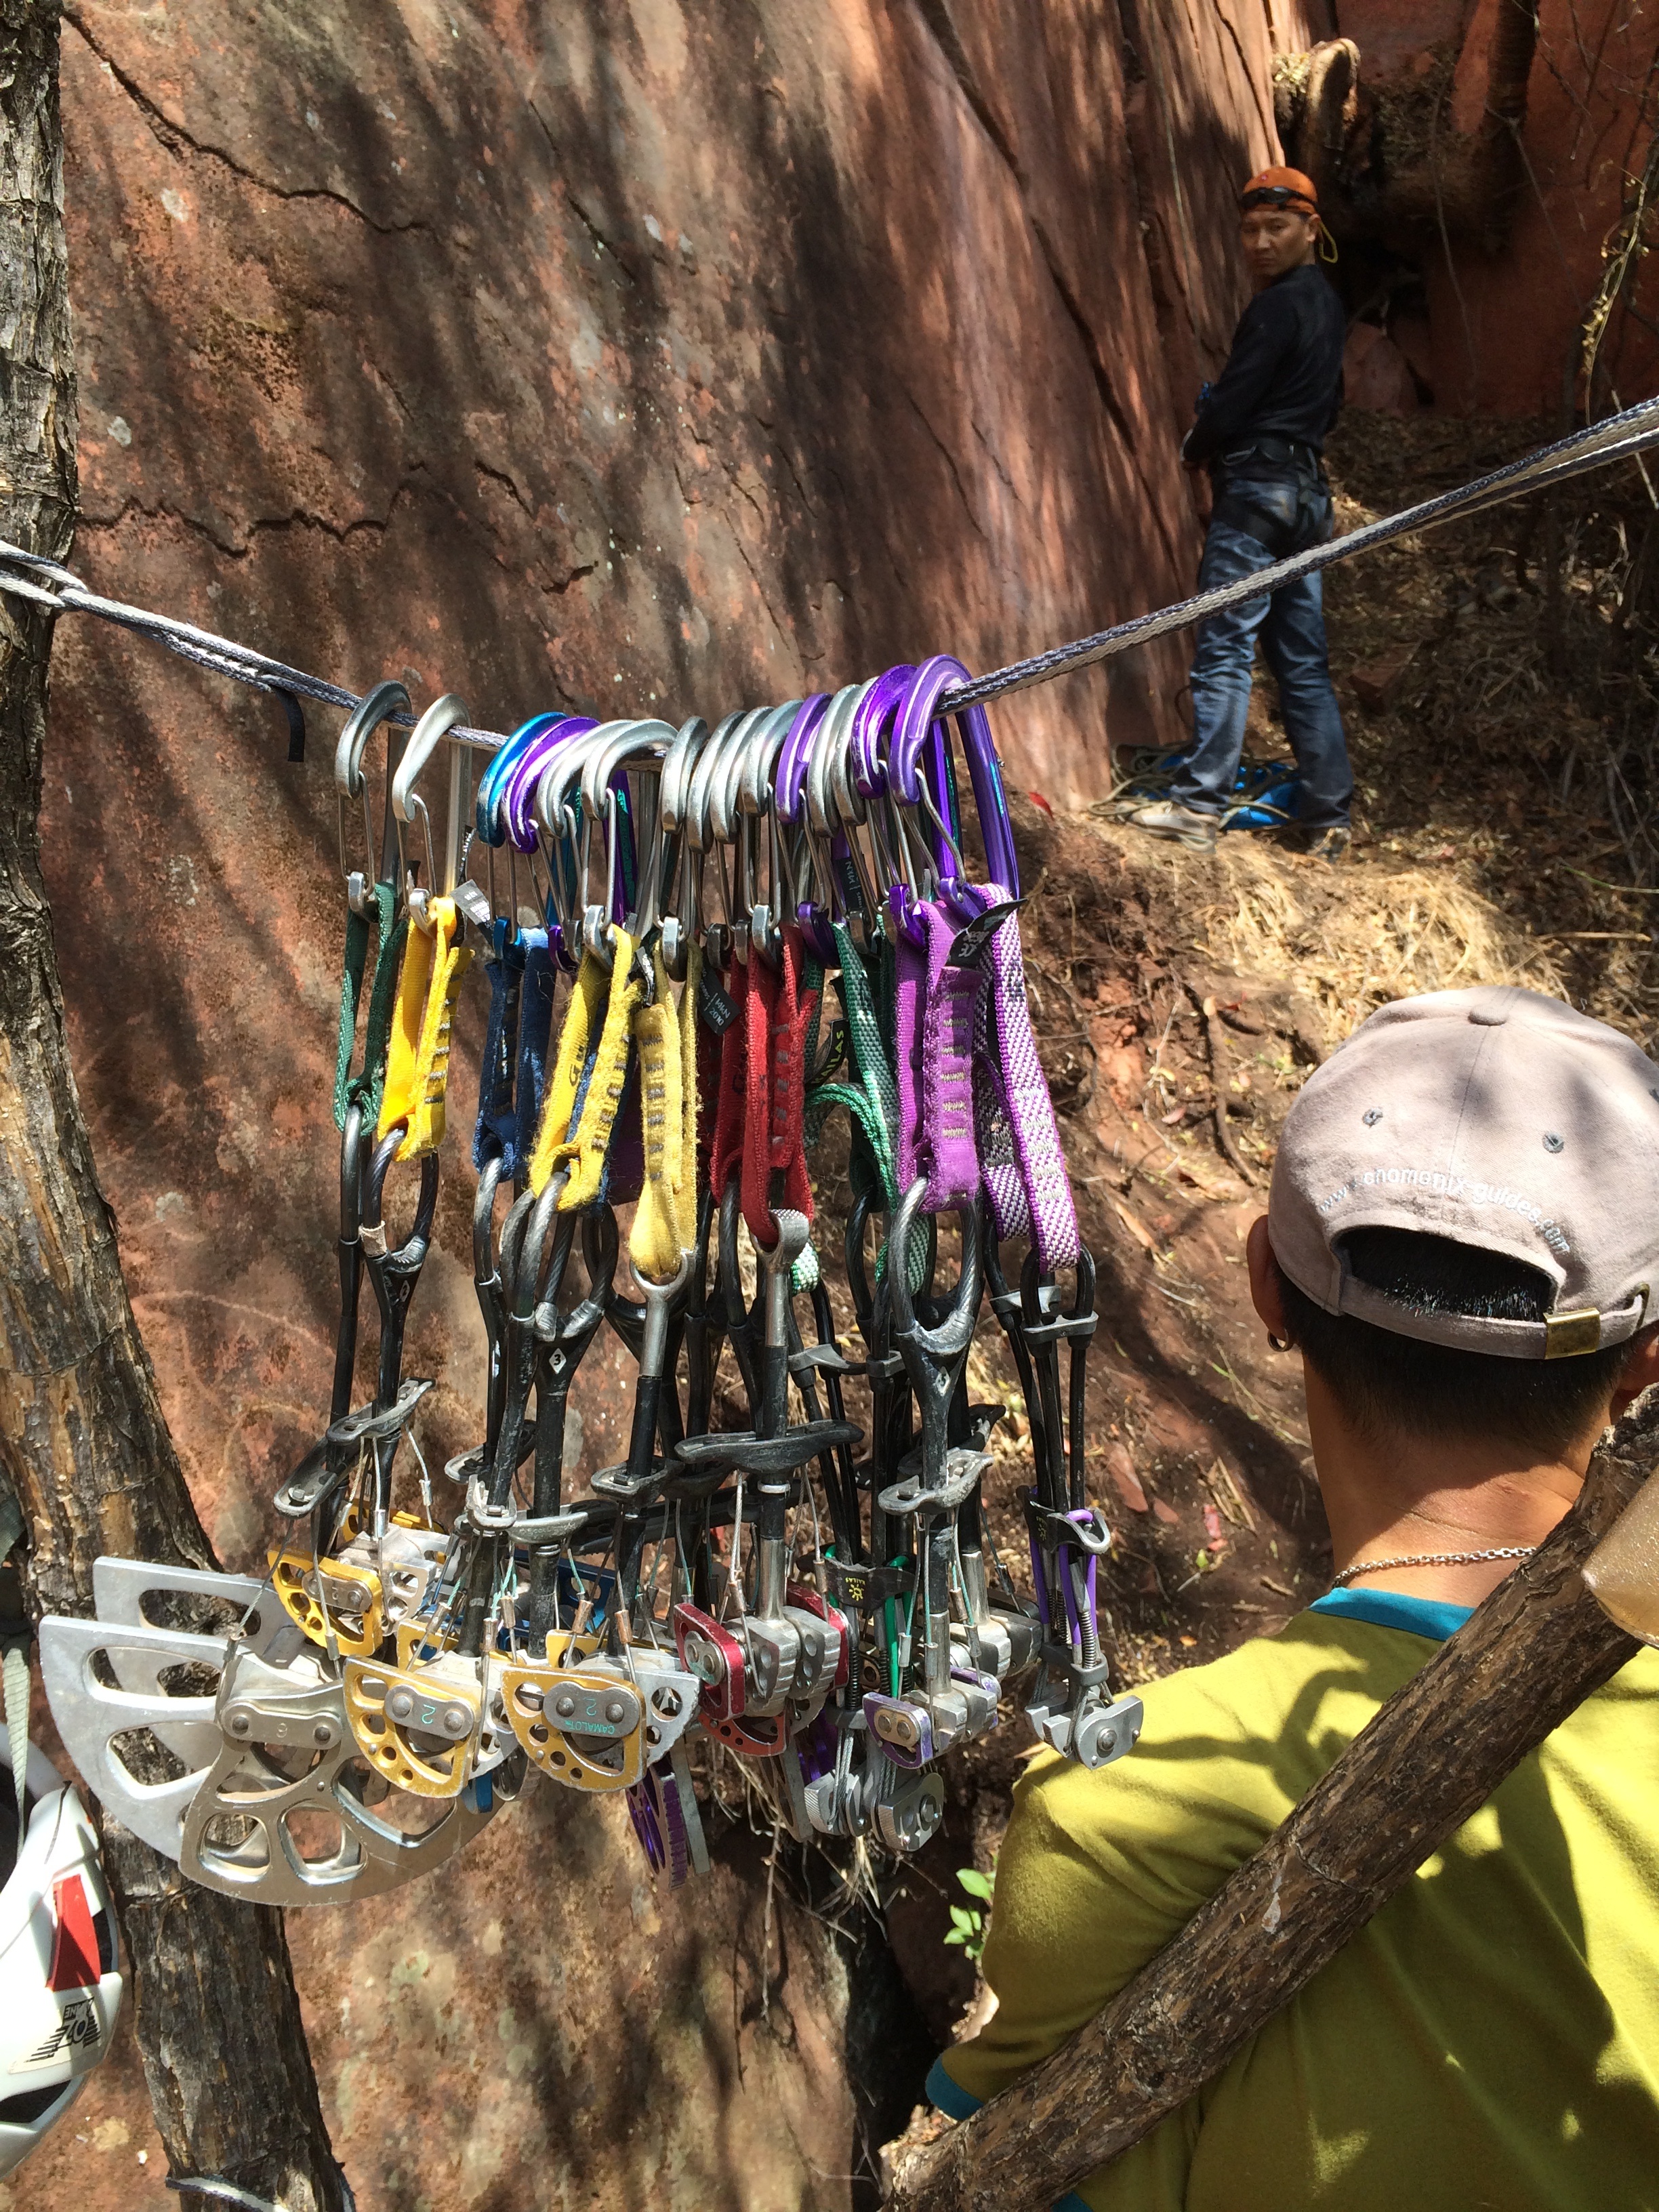
adventure, climbing laojunshan, traditional rock climbing, climbing equipment